Coronation of Vajiralongkorn

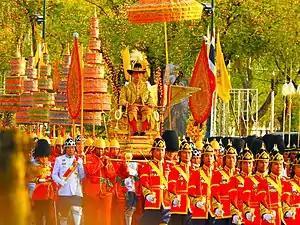
The Royal Land Procession for the coronation of Vajiralongkorn, Ratchadamnoen Nai Avenue, east side of Sanam Luang.

At 10:09, the Royal Purification, or the "Song Muratha Bhisek" Ceremony, took place at the Chakraphat Phimarn Royal Residence "(Phra Thinang Chakraphat Phiman)", in the presence of the Supreme Patriarch and the Chief Brahmin, preceded by the reading of the Five Precepts.